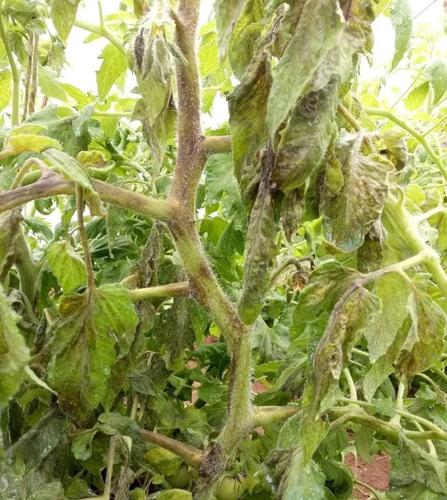
Plant: Tomato
Disease: tomato late blight